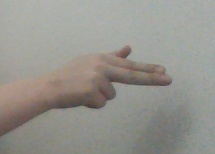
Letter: ghain